Max Rood

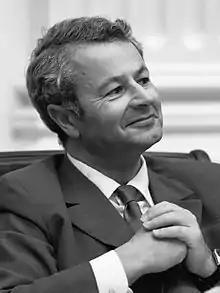
Max Rood (1982)

Max Gustaaf Rood (21 August 1927 in Enschede – 2 December 2001 in Amsterdam) was a Dutch jurist and politician of Democrats 66 (D66).